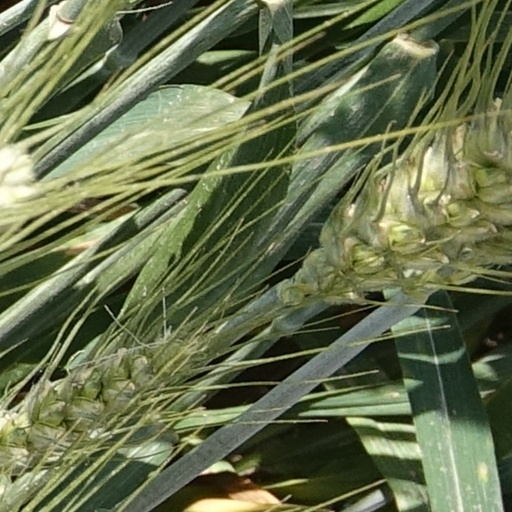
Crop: wheat